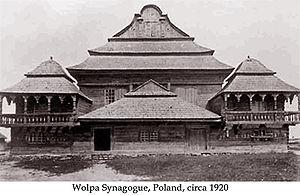
La synagogue de Wołpa était une synagogue en bois réputée pour sa beauté et considérée comme un chef-d'œuvre de l'architecture en bois. Elle a été détruite lors de l'invasion de la partie est de la Pologne par les troupes nazis en 1941.